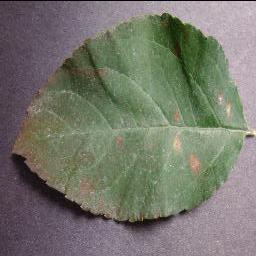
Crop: apple
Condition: cedar_rust